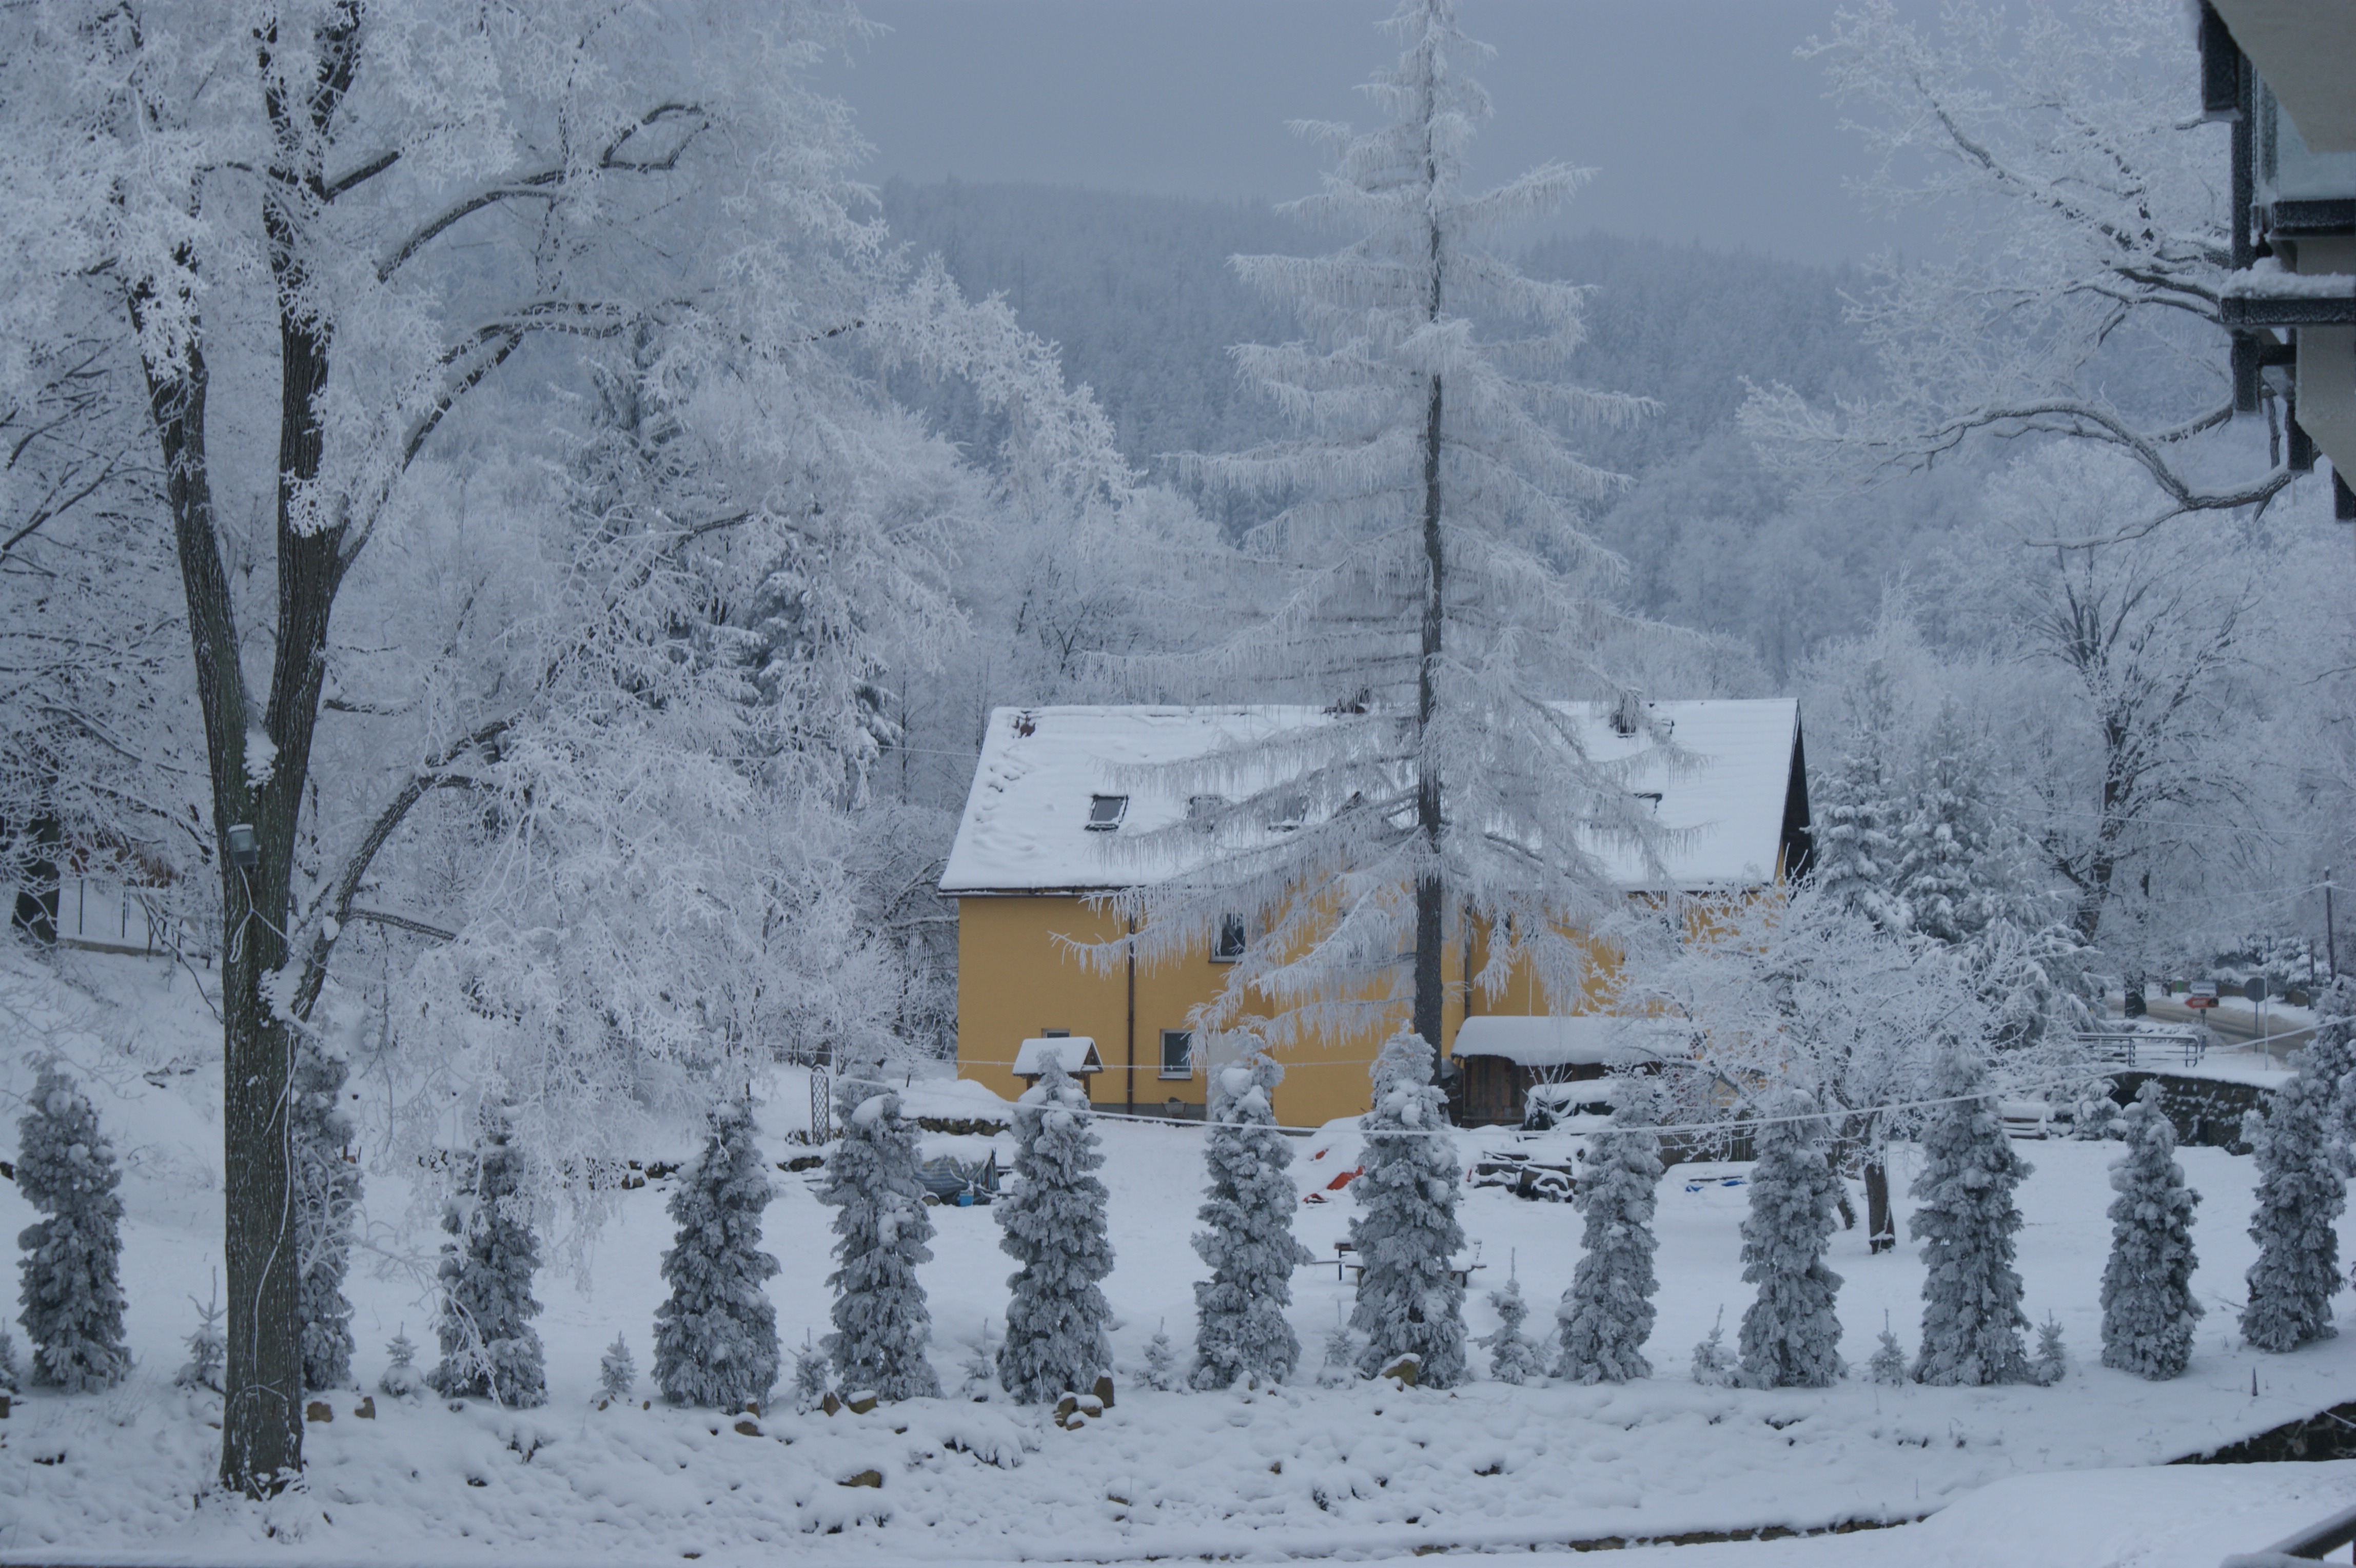
nature, snow, winter, white, weather, season, trees, poland, colours, blizzard, freezing, winter mood, geological phenomenon, winter storm, swieradow zdroj